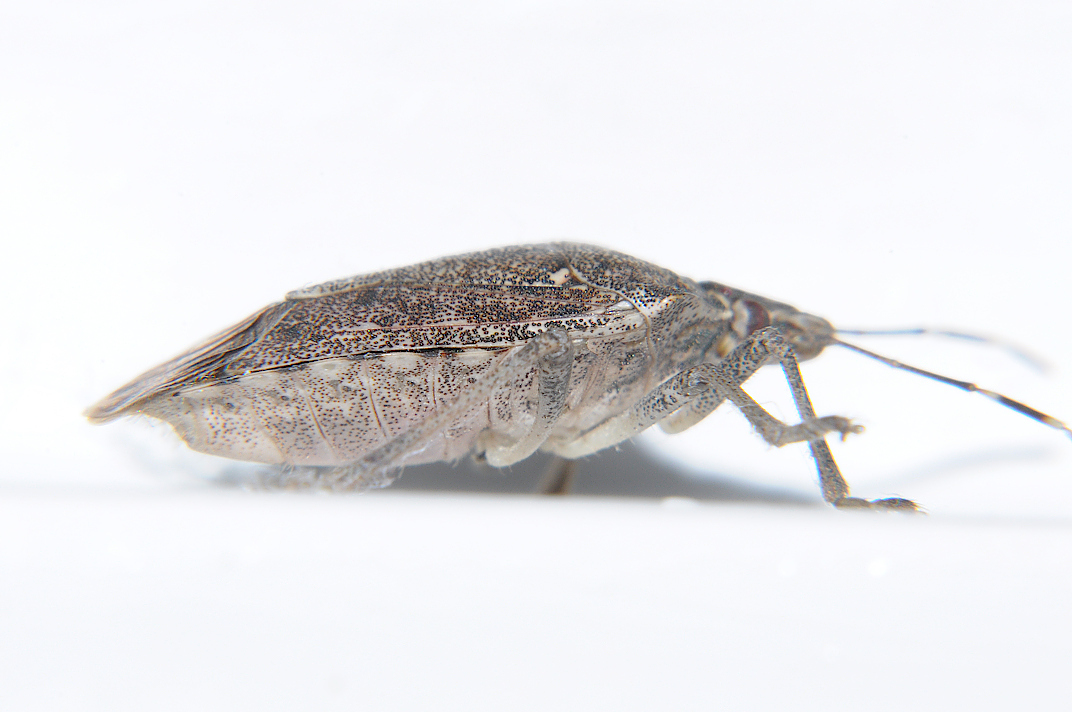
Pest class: stink_bug